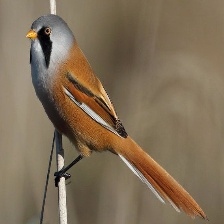
Species: BEARDED REEDLING
Scientific name: PANURUS BIARMICUS